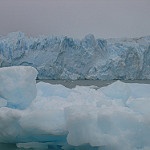
Label: glacier